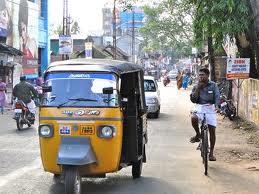
Vehicle type: Auto Rickshaws